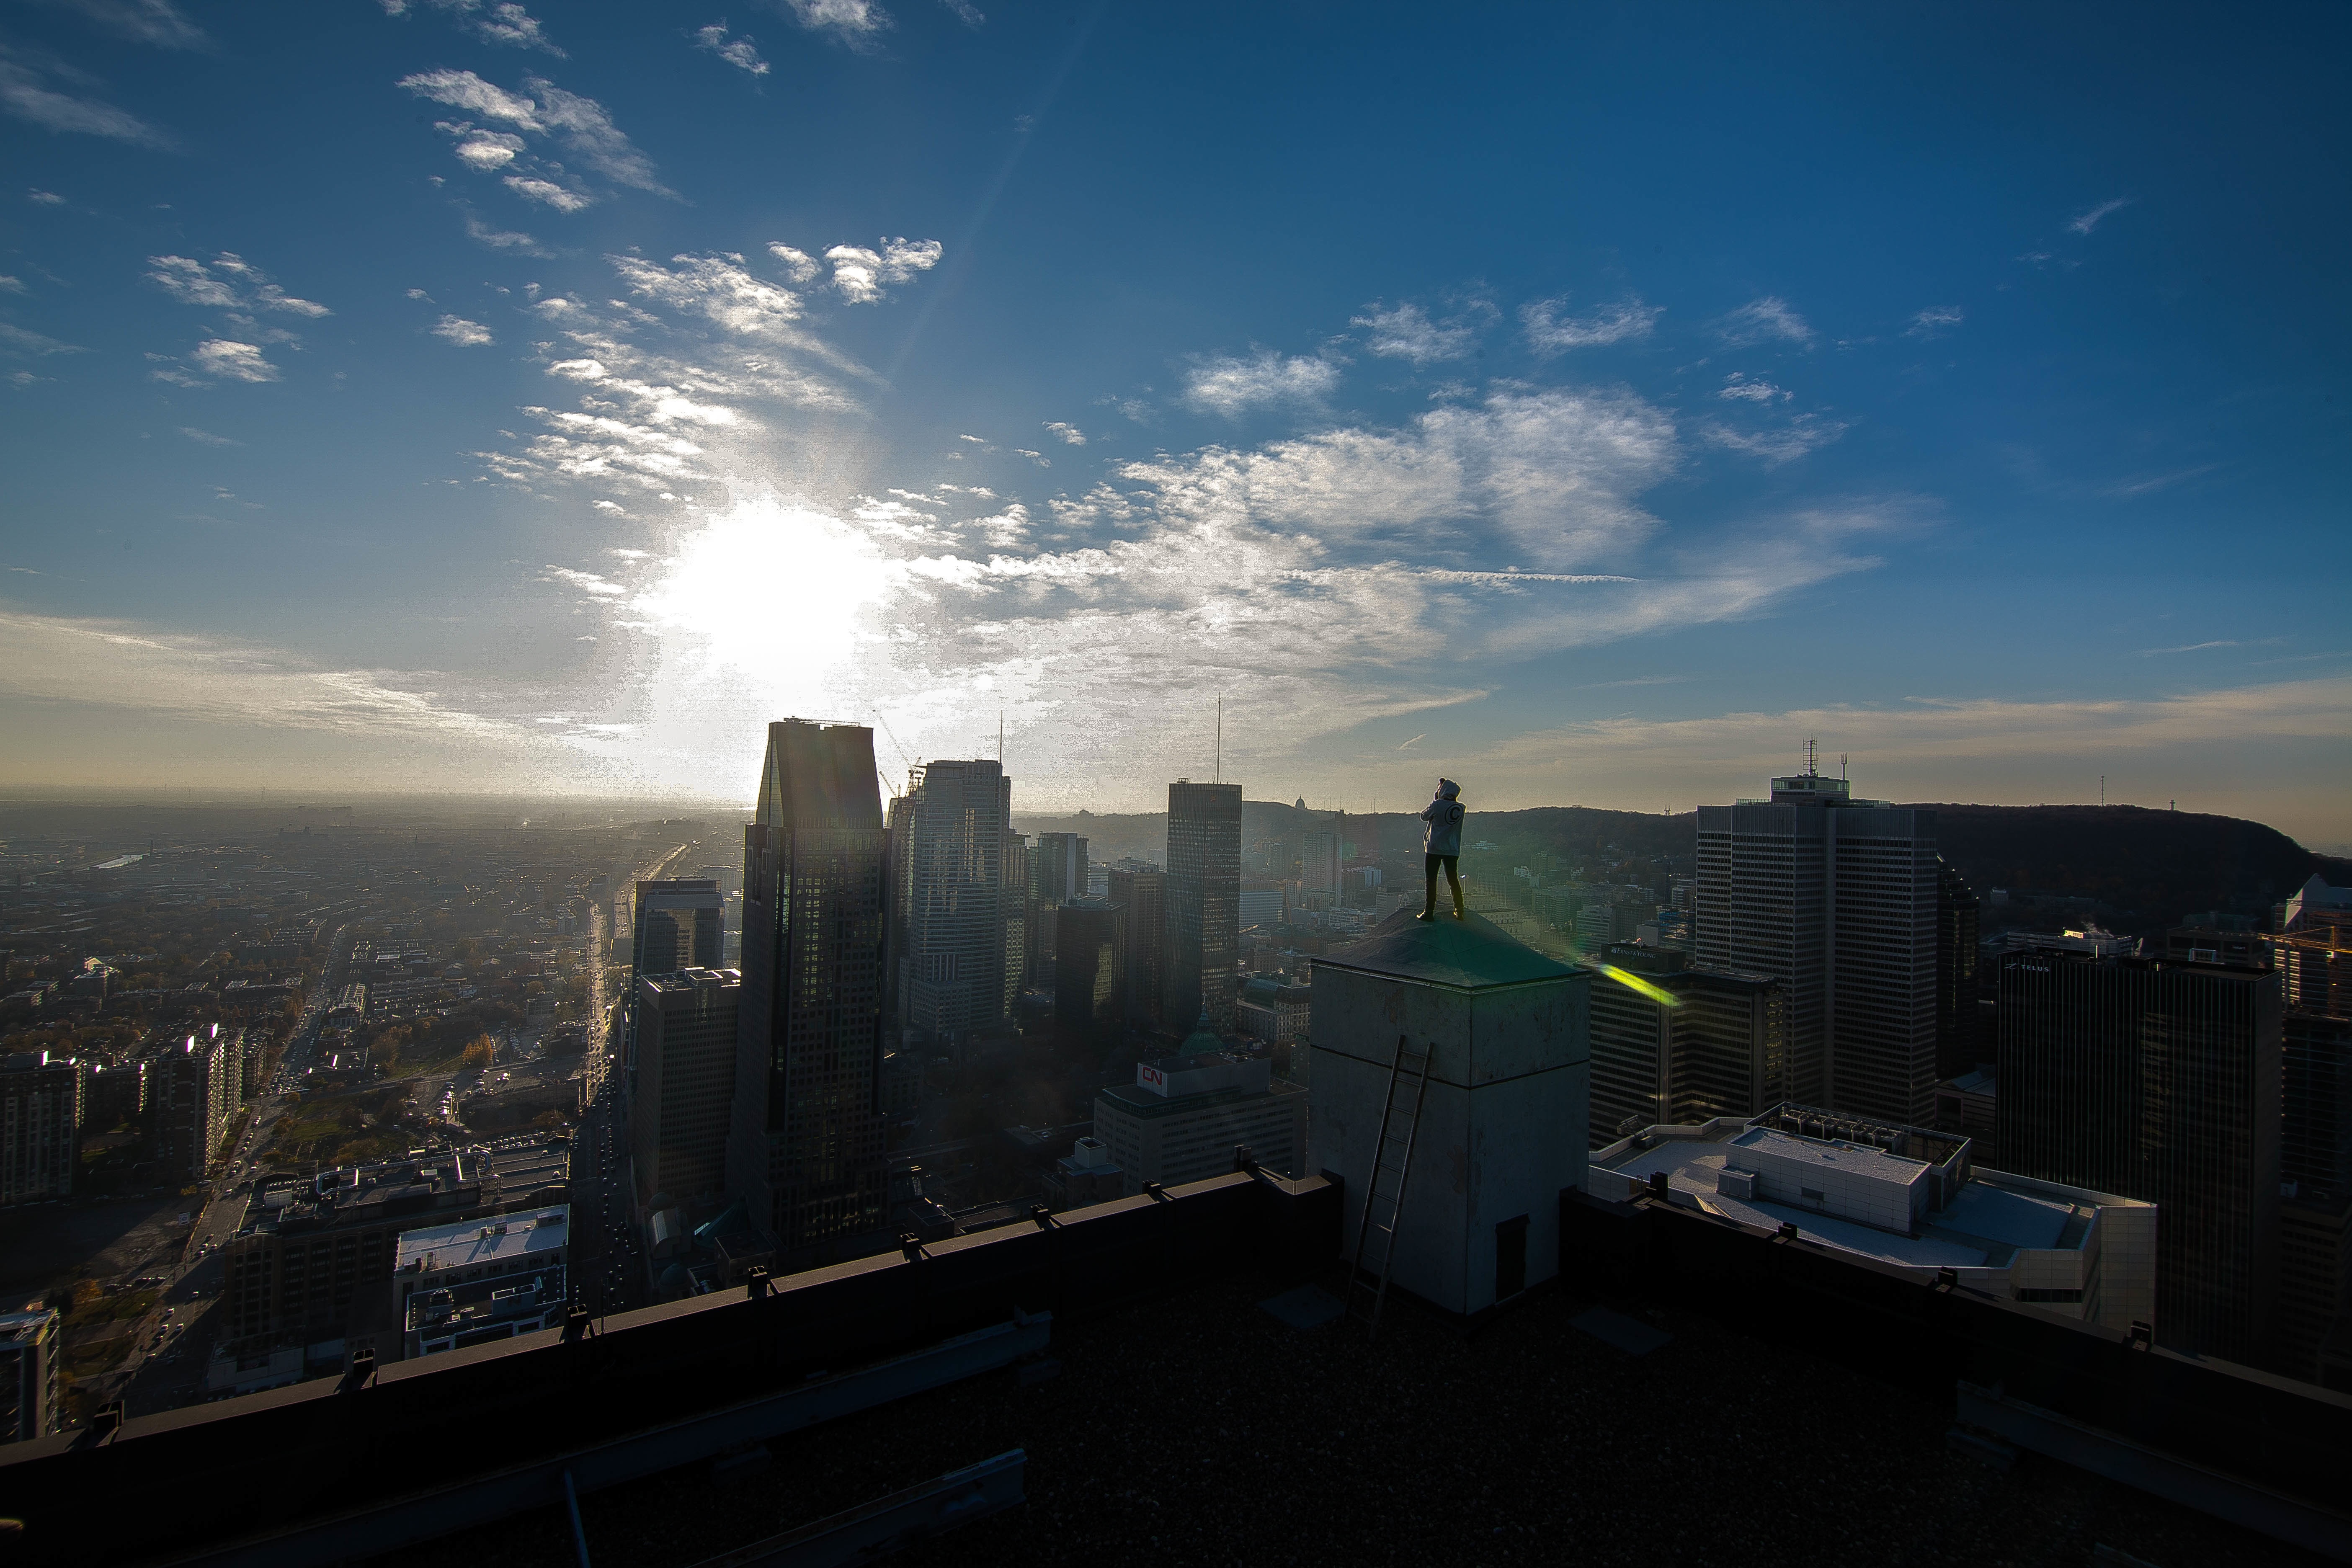
horizon, light, cloud, sky, sun, sunrise, sunset, skyline, night, sunlight, morning, dawn, city, atmosphere, skyscraper, cityscape, downtown, dusk, evening, reflection, darkness, metropolis, urban area, atmospheric phenomenon, human settlement, atmosphere of earth